Vorarlberg

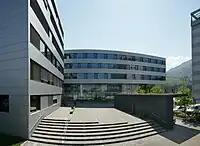
University of Applied Sciences in Dornbirn

Two higher education institutions in Vorarlberg are the "Vorarlberg University of Applied Sciences" in Dornbirn and the (German: "Pädagogische Hochschule Vorarlberg") in Feldkirch.